Eric Hipwood

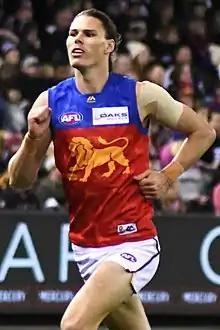
Hipwood in August 2018

Hipwood played all 22 matches of the 2018 season. With 37 goals, he was Brisbane's leading goalkicker for the year. In round 16, Hipwood kicked 6 goals in Brisbane's win against Carlton. Hipwood received three Brownlow Medal votes in both this game and the round 9 win against Hawthorn.